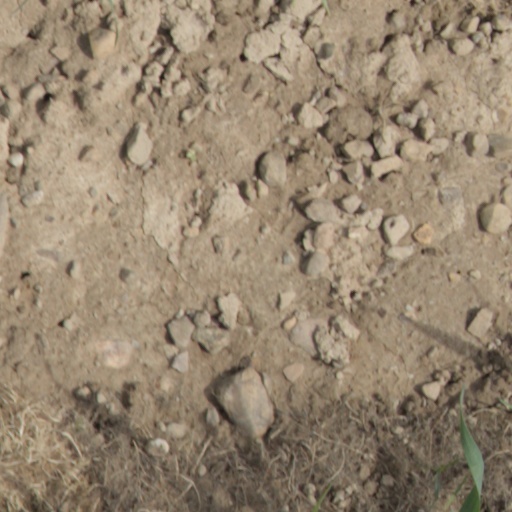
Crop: wheat